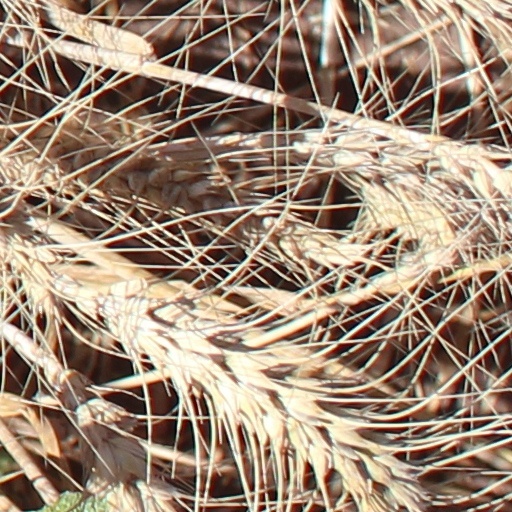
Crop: wheat